Pambula Beach, New South Wales

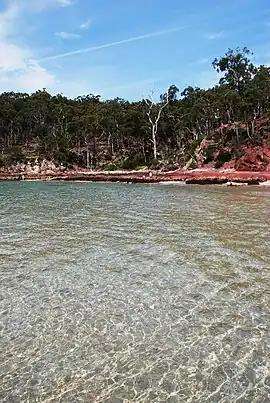
Pambula Beach

Pambula Beach is a town in New South Wales, Australia not far from Pambula. At the , Pambula Beach had a population of 654 people.